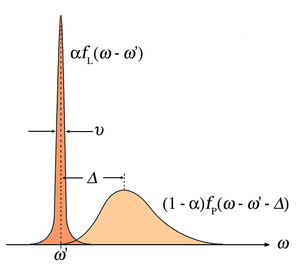
La raie zéro-phonon et bande satellite phonon constituent conjointement le profil spectral de molécules individuelles absorbant ou émettant de la lumière inclus dans une matrice solide transparente. Lorsque la matrice hôte contient de nombreux chromophores, chacun d'entre eux contribuera à la raie zéro-phonon et à la bande satellite phonon des spectres. Le spectre issu d'un ensemble de chromophores est dit élargi de manière inhomogène, chaque chromophore étant entouré par un environnement différent modifiant l'énergie requise pour une transition électronique. Dans une distribution inhomogène de chromophores, les positions de la raie zéro-phonon individuelle et de la bande satellite phonon sont donc décalés et se chevauchent.